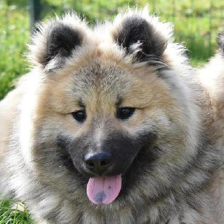
Label: animals